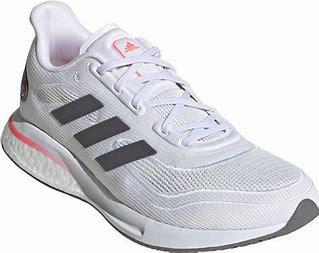
Brand: Adidas
Model: Supernova Lauf